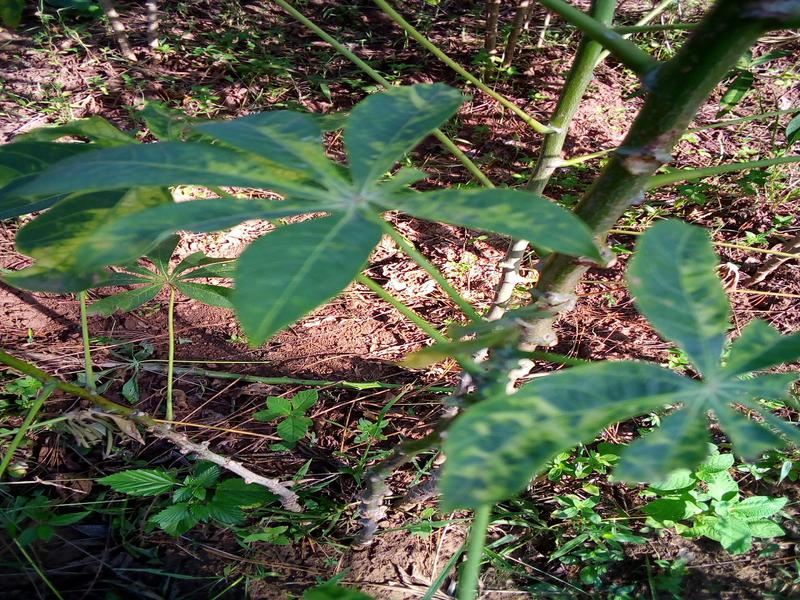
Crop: cassava
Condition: mosaic_disease